Patryk Wykrota

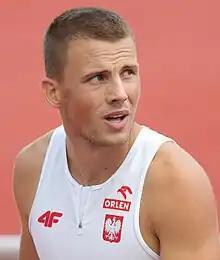
Wykrota in 2022

Patryk Wykrota (born 13 November 2000) is a Polish sprinter. He won a bronze medal in the 4×100 m relay at the 2022 European Athletics Championships, setting a Polish national record of 38.15 seconds in the process.